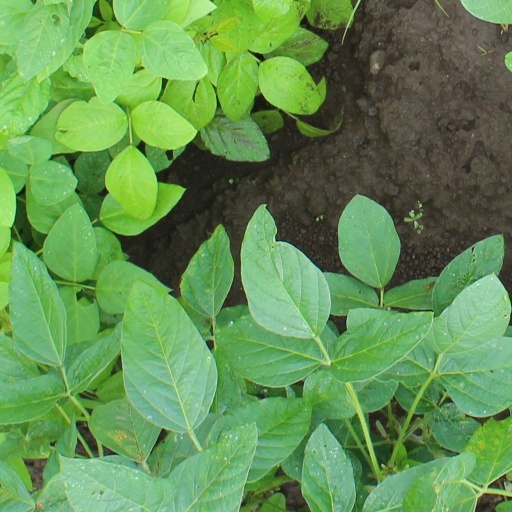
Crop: soybean